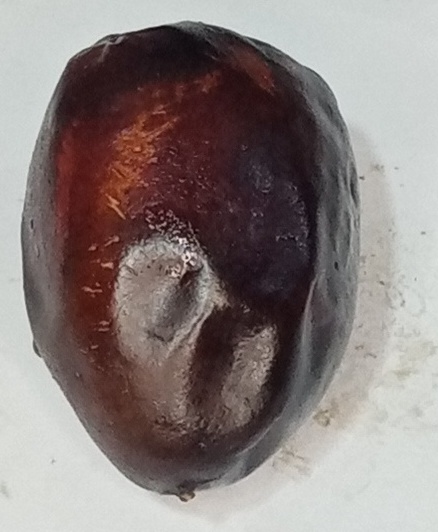
Variety: kupro
Size: large
Grade: grade-3